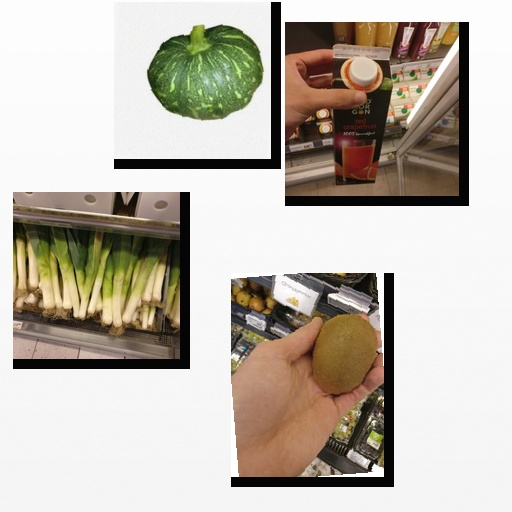
Food items: red_grapefruit_juice, pumpkin, leek, kiwi